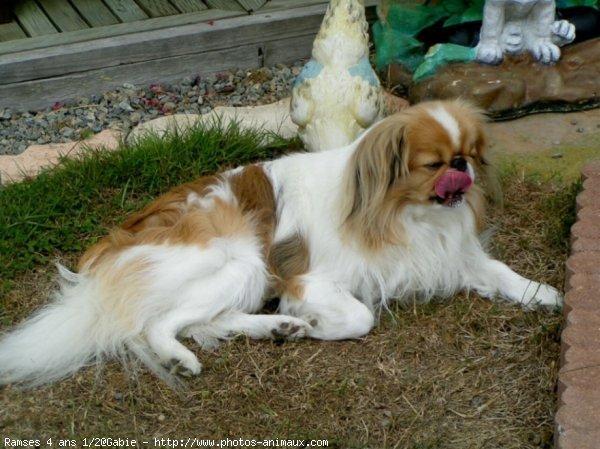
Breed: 249-n000106-Japanese_spaniel